Kevan George

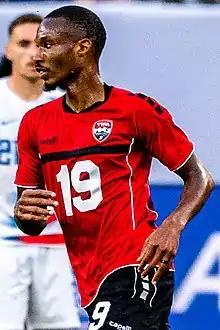
George with Trinidad and Tobago at the 2019 CONCACAF Gold Cup

Kevan Leon George (born 30 January 1990) is a Trinidadian footballer who last played for Charlotte Independence in the USL Championship.